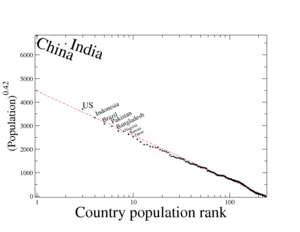
En statistique, économie et éconophysique, le King effect décrit le phénomène par lequel le meilleur membre voire les deux meilleurs membres d'une suite de valeurs apparaissent comme des données aberrantes. Ces deux meilleurs membres sont imprévisiblement grands parce qu'ils ne correspondent pas à la distribution statistique ou distribution de rangs auxquels tous les autres membres obéissent.